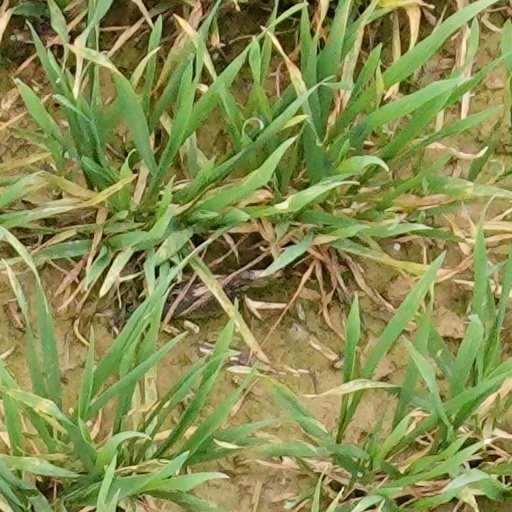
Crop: wheat